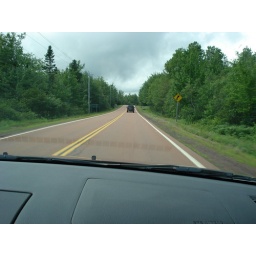
Pinky red roads near Malagash, Nova Scotia - August 2008